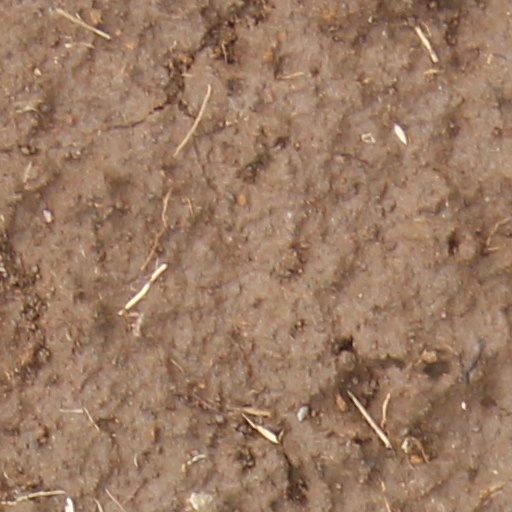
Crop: wheat